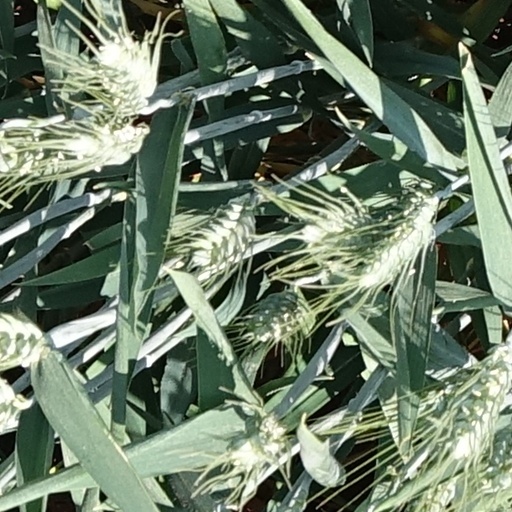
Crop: wheat